Anush Aslibekyan

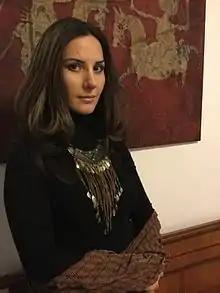

Anush Aslibekyan (born March 4, 1981) is an Armenian theater critic, novelist, playwright. Member of the Writers Union of Armenia (2012) and National Theatrical Creative Union. In 2018 Aslibekyan got her PhD in arts. Aslibekyan's works have been translated into Polish, German, Greek and Russian.